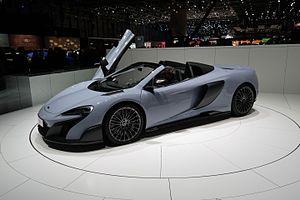
Salon international de l'automobile de Genève 2016